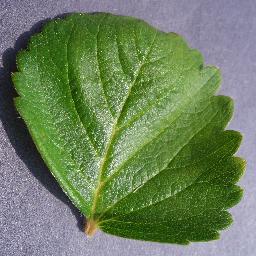
Label: Strawberry___healthy